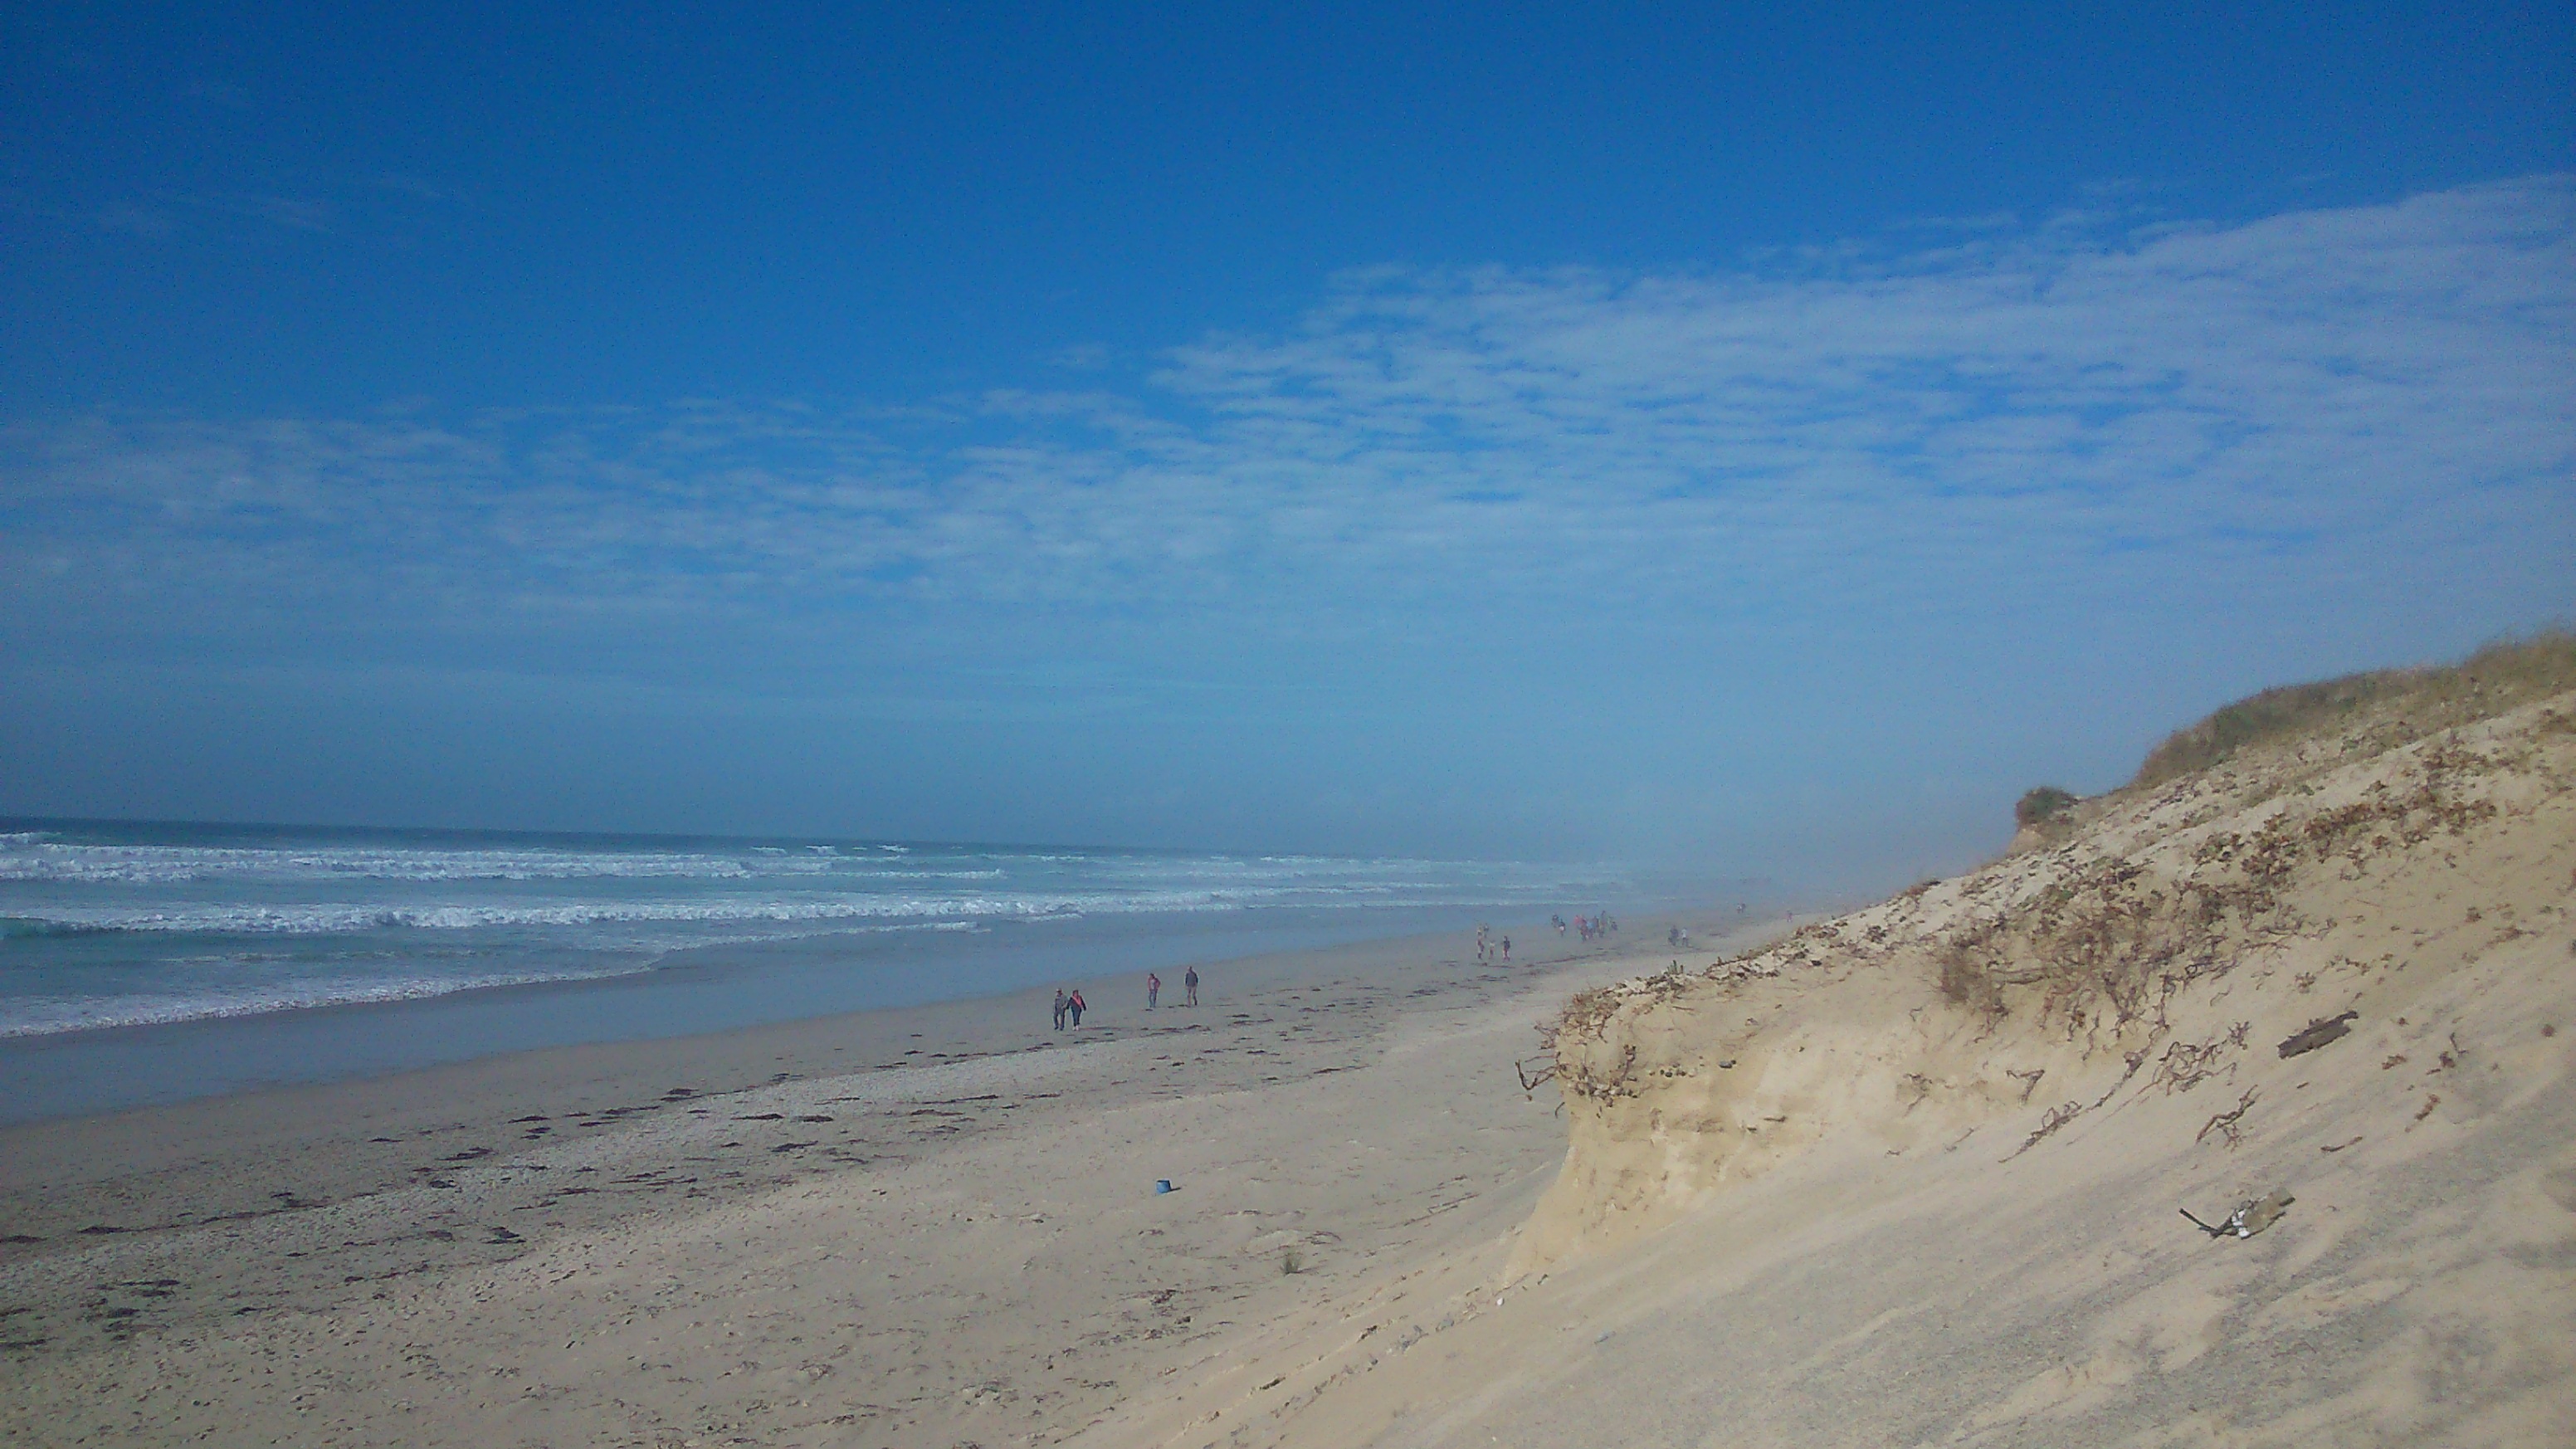
beach, sea, coast, sand, ocean, horizon, sky, mist, dune, shore, wave, cliff, terrain, material, body of water, habitat, cape, natural environment, wind wave